Southwest Florida International Airport

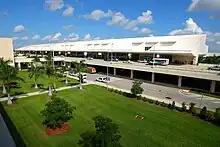
The entrance at the airport.

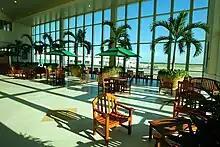
East Atrium

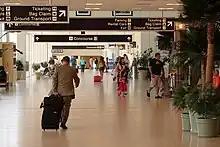
Main Terminal

Customs and Immigration services for international flights are located on the lower level of Concourse B. The concourses are each completely separate and are not currently connected Airside, though the expansion underway will consolidate the three checkpoints into one. Construction is also underway on a fourth concourse, Concourse E, on the west side of the terminal. Concourse E will include 14 gates and is planned to be complete by the end of 2027. The Concourse A designation has been reserved for an eventual fifth concourse to be added on the east side of the terminal.